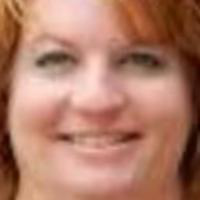
Age group: age 21-30